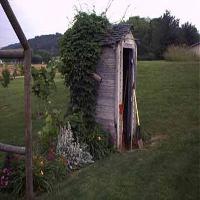
Weather: cloudy or overcast